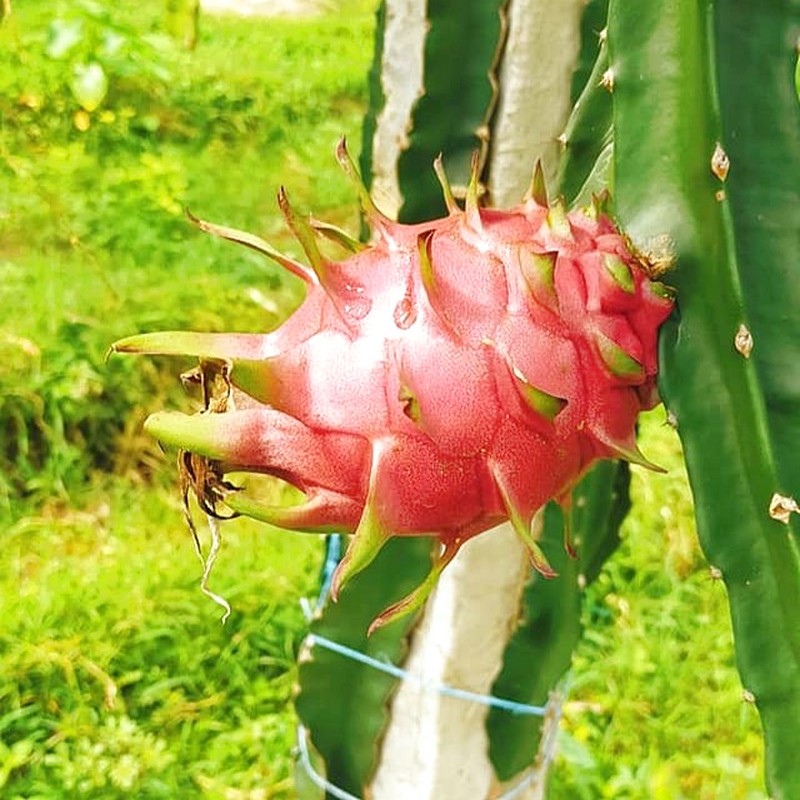
Label: Fresh Dragon Fruit